Malcolm & Marie

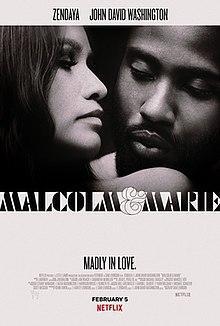
Official release poster

Malcolm & Marie is a 2021 American black-and-white romantic drama film written, co-produced and directed by Sam Levinson. The film stars Zendaya and John David Washington (who both also served as producers, alongside American musician Kid Cudi) and follows a writer-director and his girlfriend whose relationship is tested on the night of his latest film's premiere when revelations about themselves surface. The project was the first Hollywood feature to be entirely written, financed, and produced during the COVID-19 lockdowns, with filming taking place in secret in June and July 2020.